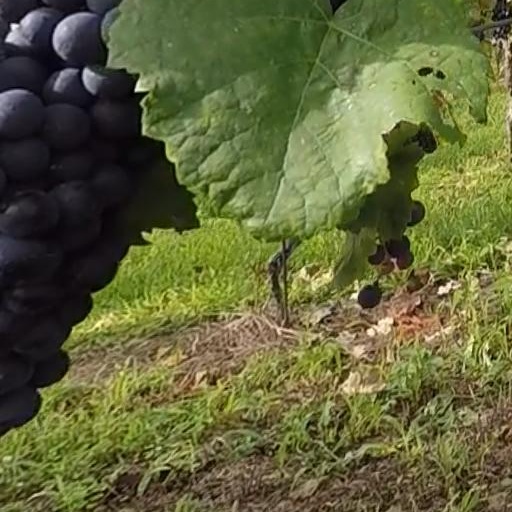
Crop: grape